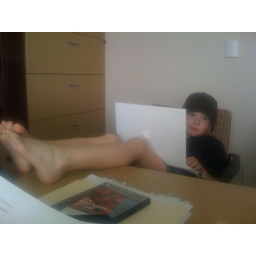
My office is fun. The hat has built in headphones.